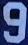
Number: 9